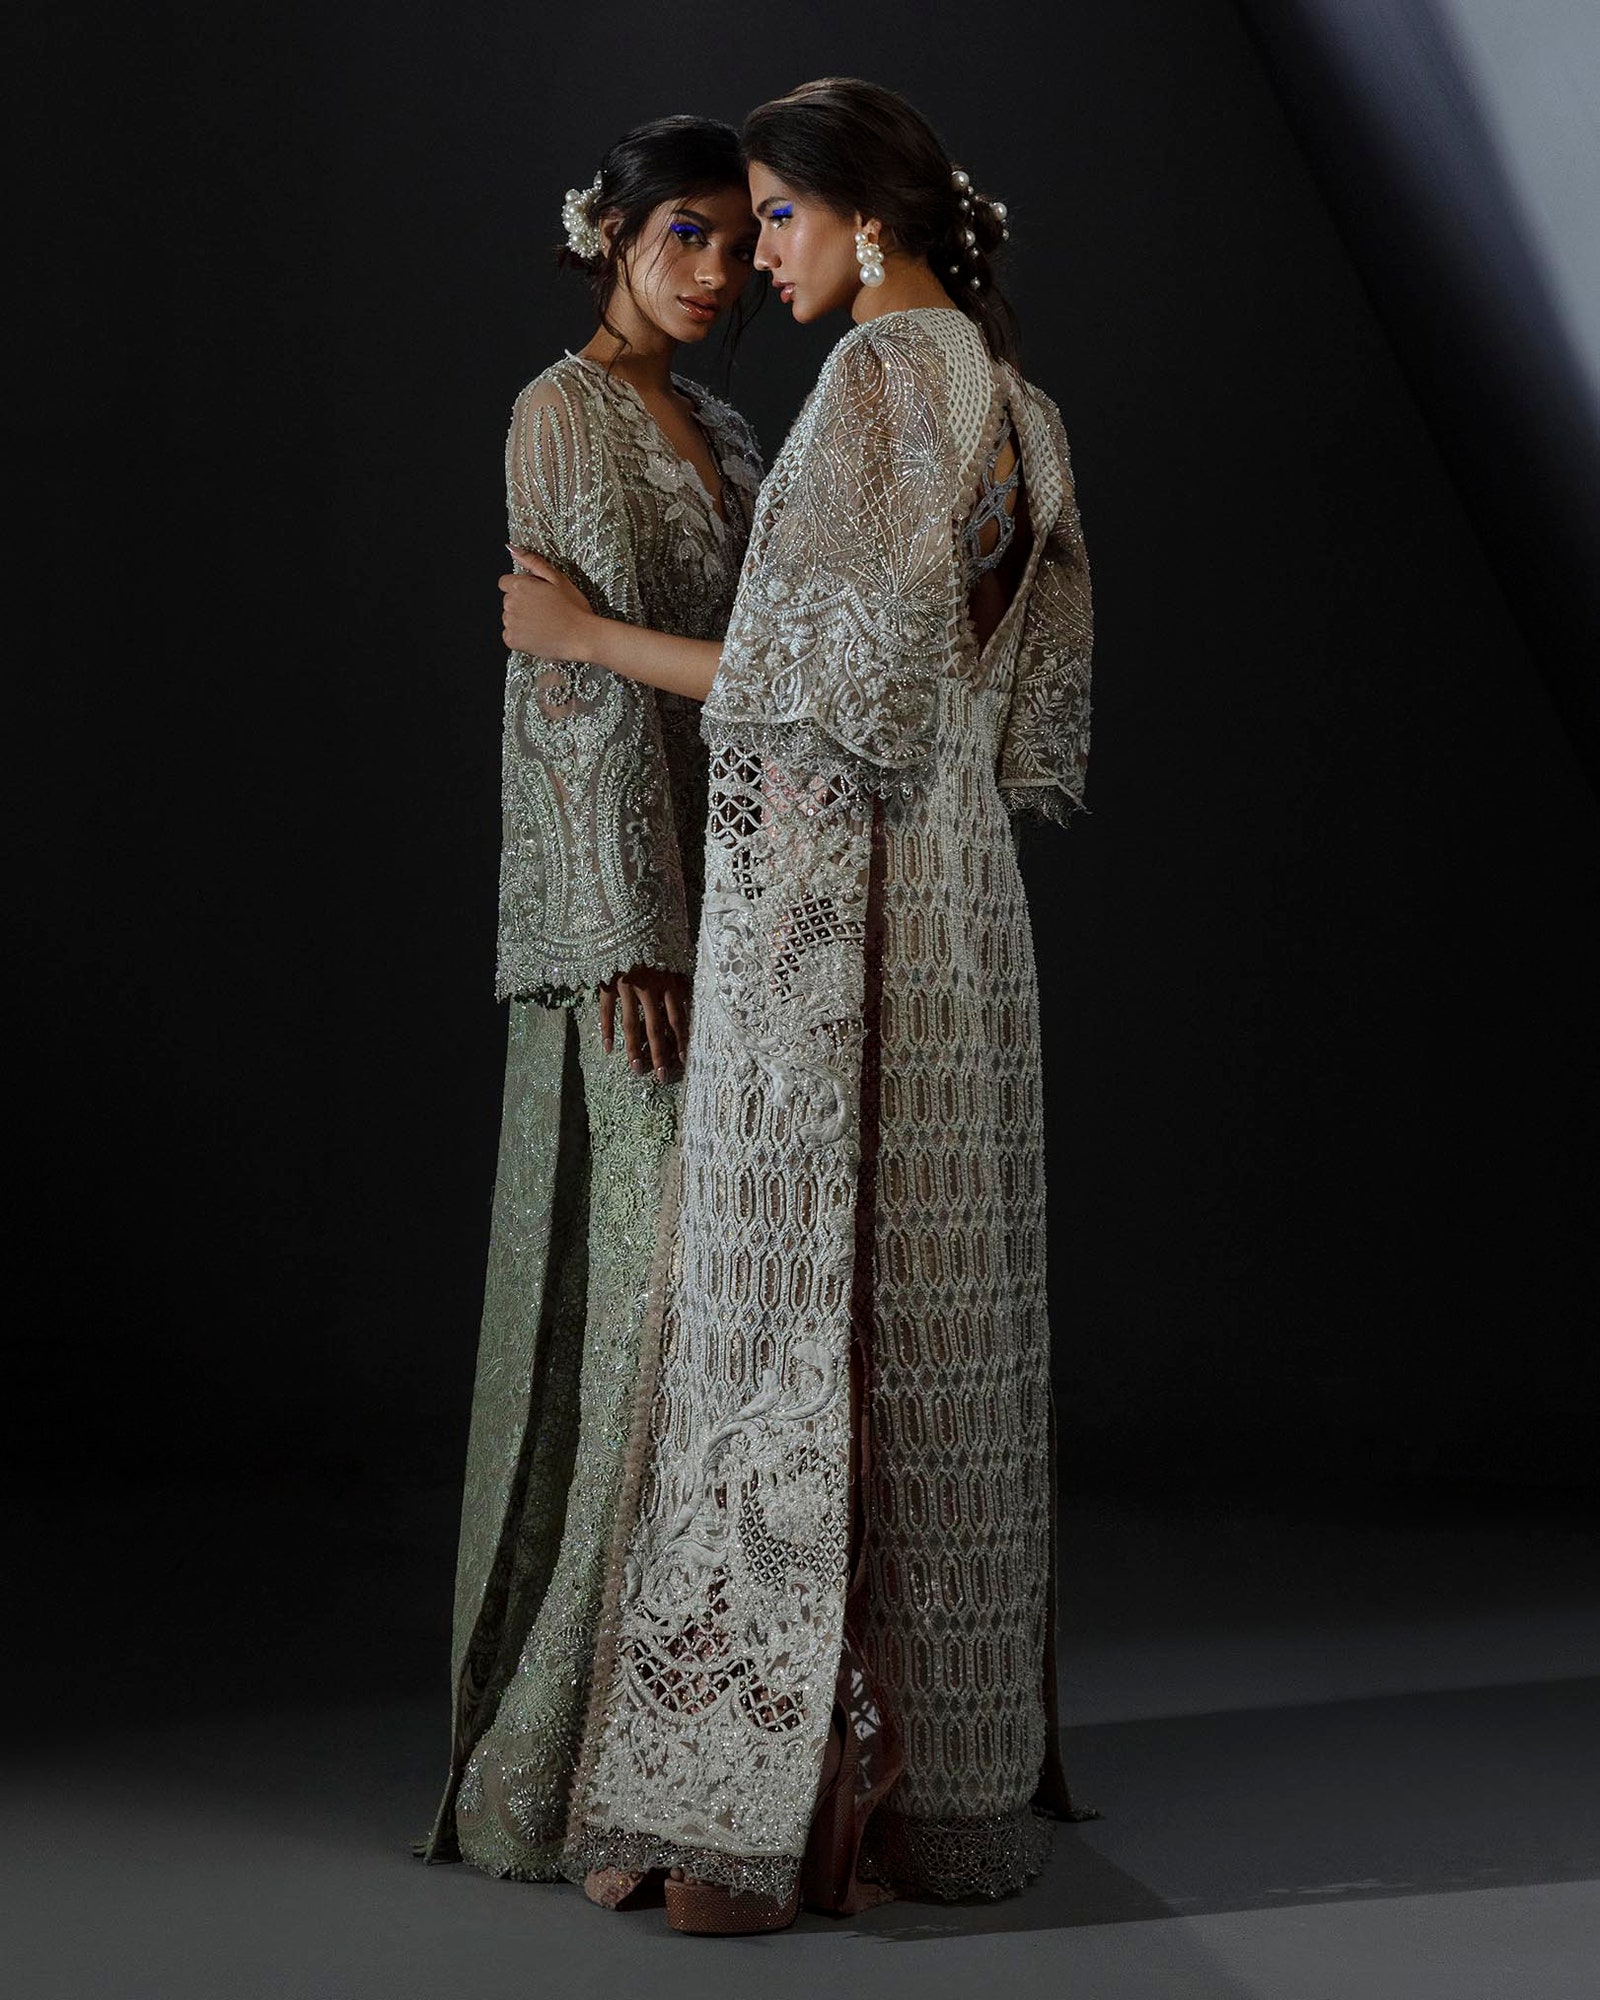
ivory green embroidered lace gown